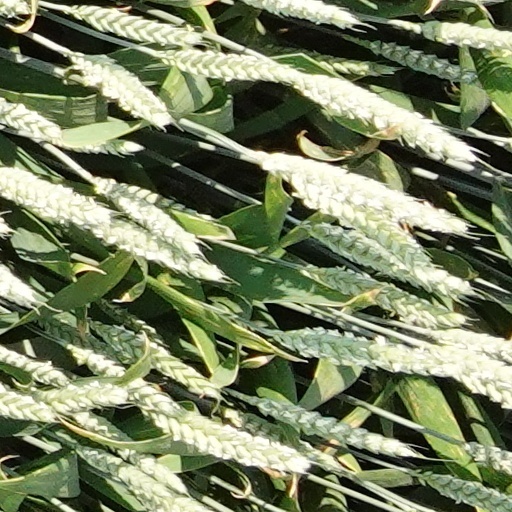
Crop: wheat